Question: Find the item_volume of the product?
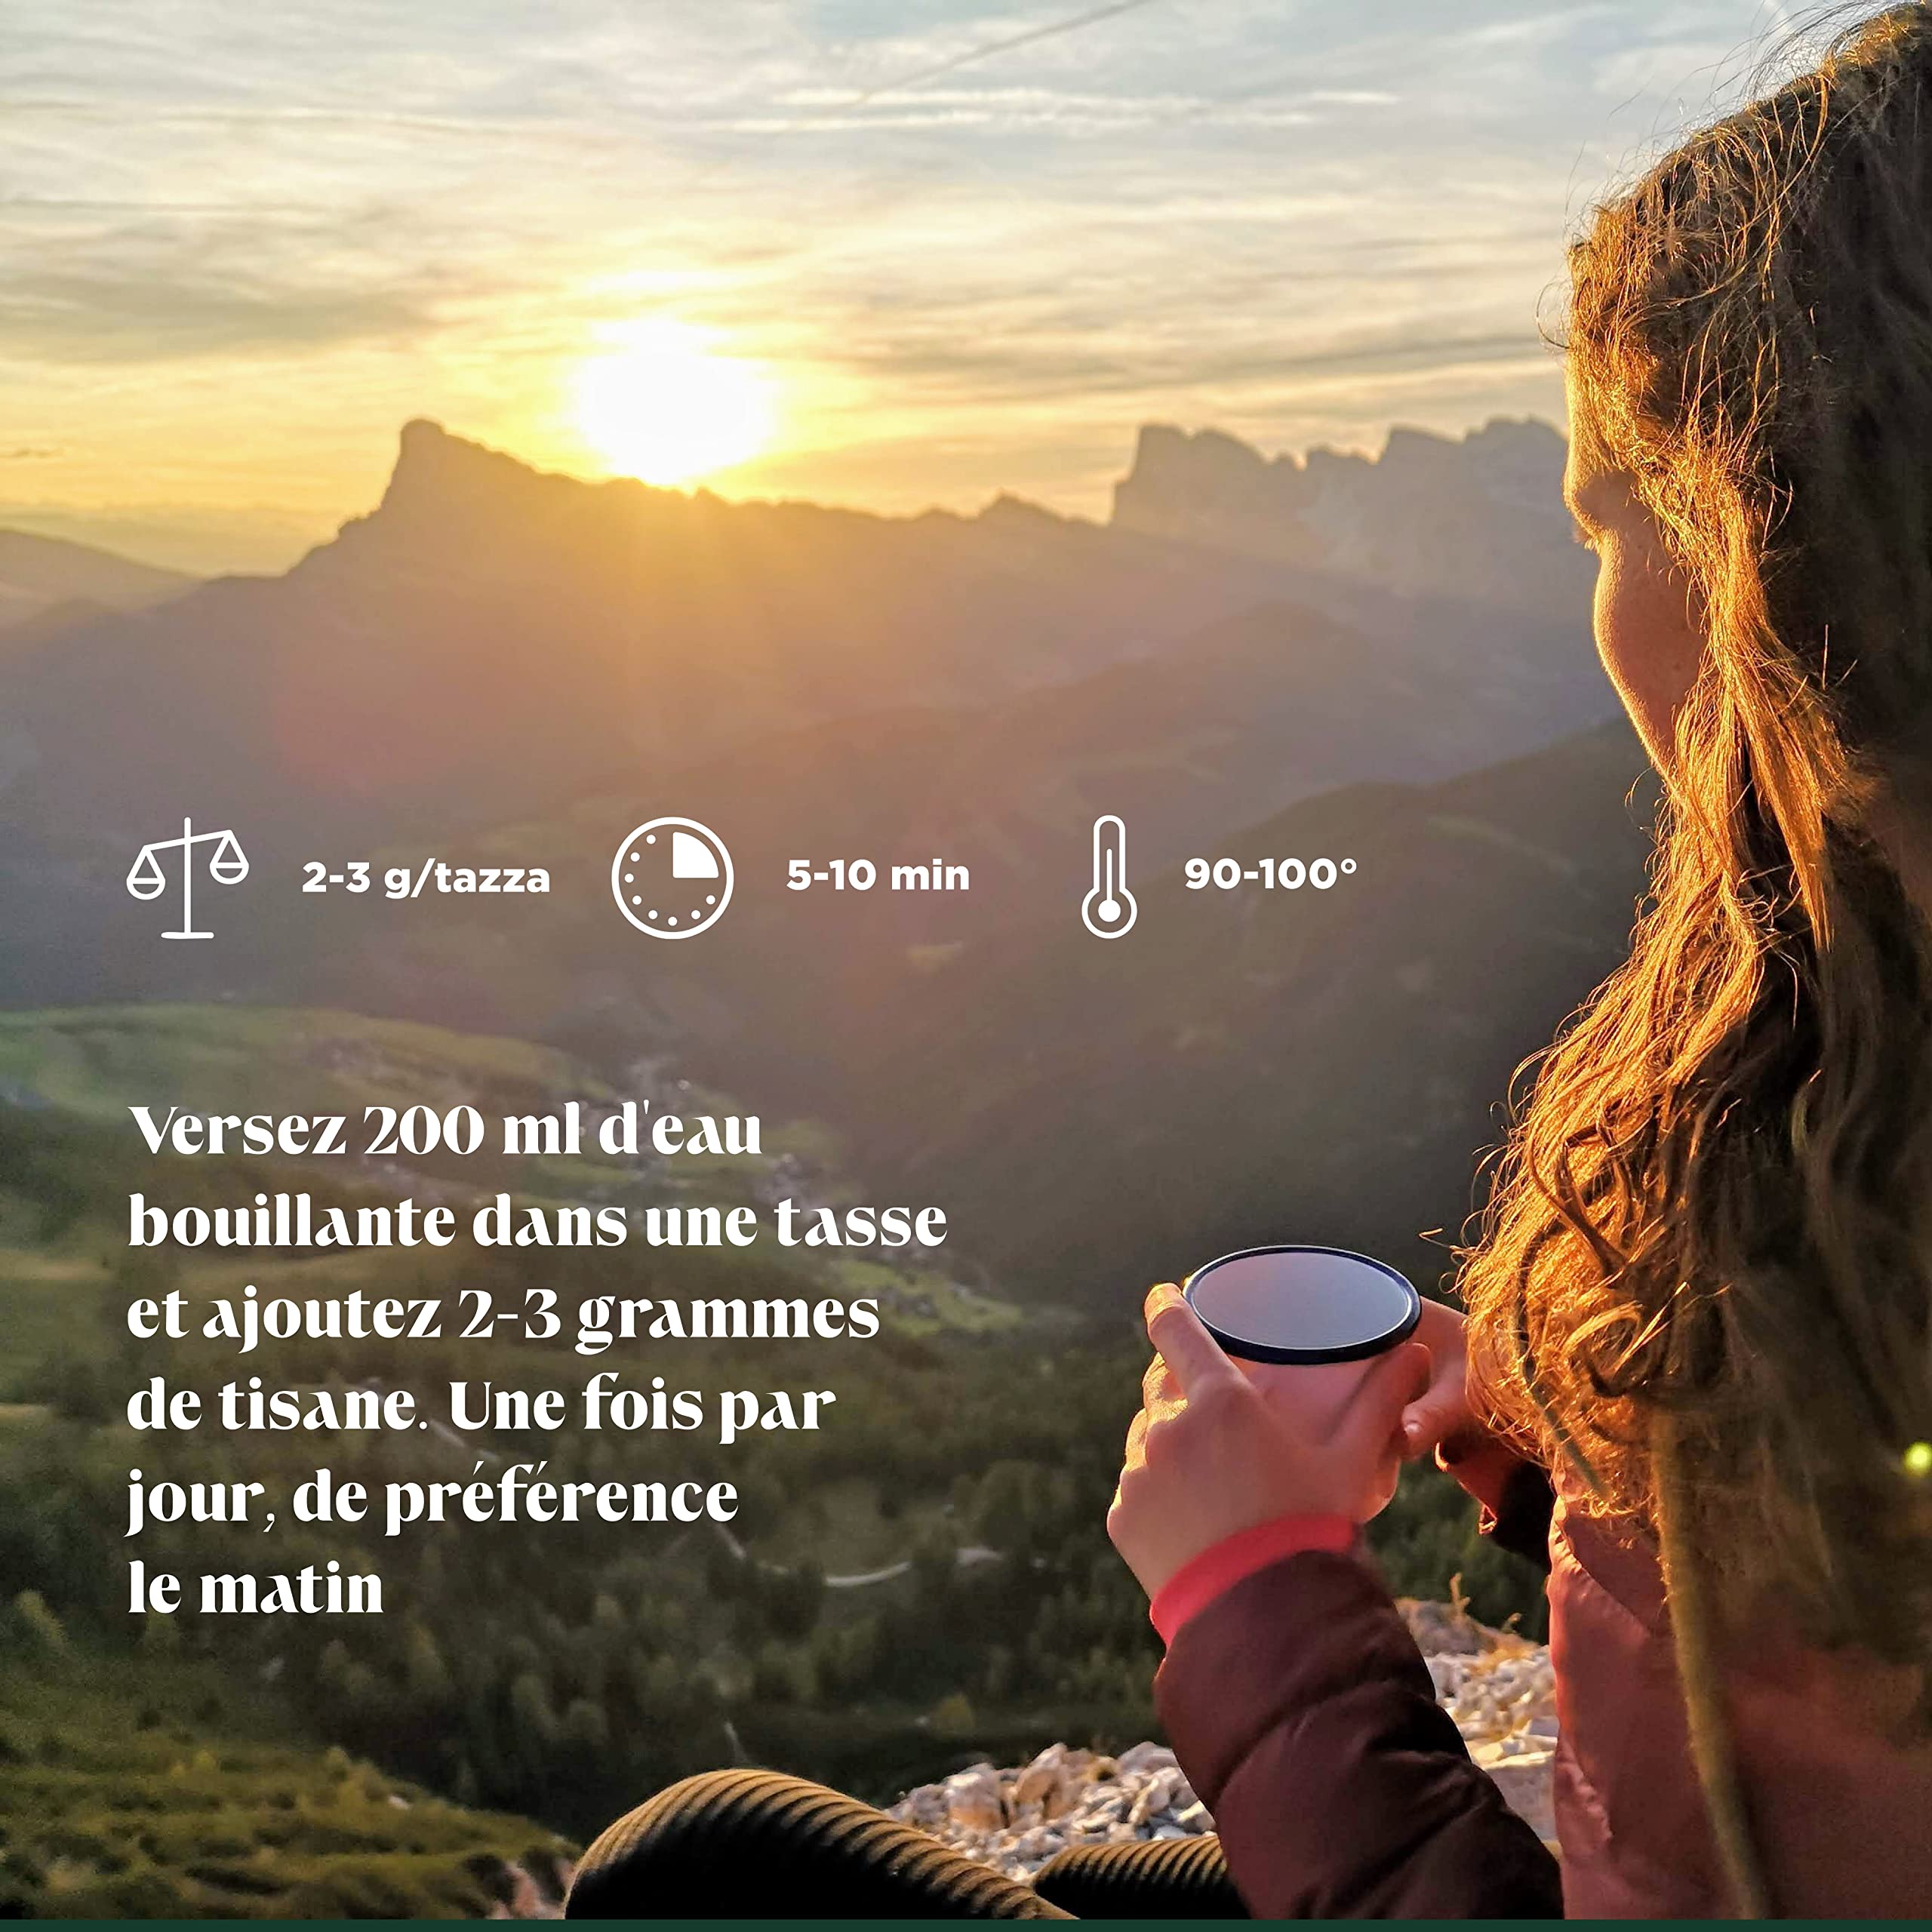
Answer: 200.0 millilitre